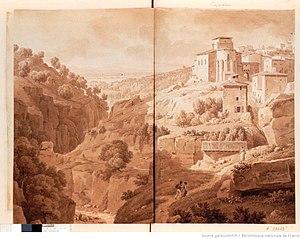
Quartier Saint-Jean Thiers au XVIIIe siècle
Les remparts de Thiers sont les fortifications érigées entre les XIᵉ et XVIᵉ siècles pour protéger la ville de Thiers dans le département du Puy-de-Dôme, en France.
L’église Saint-Jean de Thiers est une église catholique située dans la partie basse de l'éperon rocheux du centre-ville de Thiers dans le Puy-de-Dôme en France.